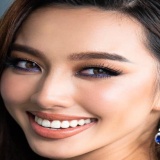
hoa hậu Nguyễn Thúc Thùy Tiên